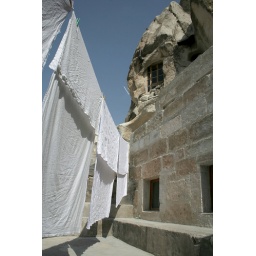
that's my bedroom window in the bottom right corner